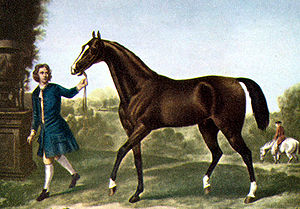
Engelsk fuldblod / Historie / Stamhingstene
Maleri af Darley Arabian
Engelsk fuldblod er en fremavlet hesterace, der stammer fra England i 1600- og 1700-tallet. Engelsk fuldblod har sin oprindelse i tre orientalske hingste ved navn Darley Arabian, Godolphin Arabian og Byerley Turk, samt eksemplarer af den lille, men også meget hurtige, i dag uddøde Gallowaypony. Målet med avlen har været at få den hurtigst mulige hest, og engelsk fuldblod anses i dag for verdens hurtigste hesterace. Racen anvendes inden for galopløb.